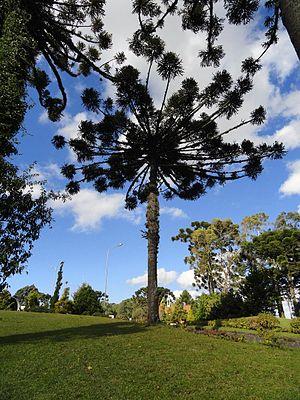
La forêt nationale de Passo Fundo est une forêt nationale brésilienne. Elle se situe dans la région Sud, dans l'État du Rio Grande do Sul.